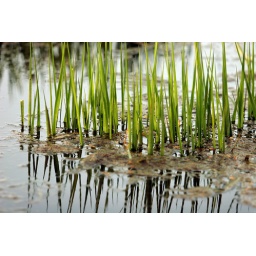
grass in the water